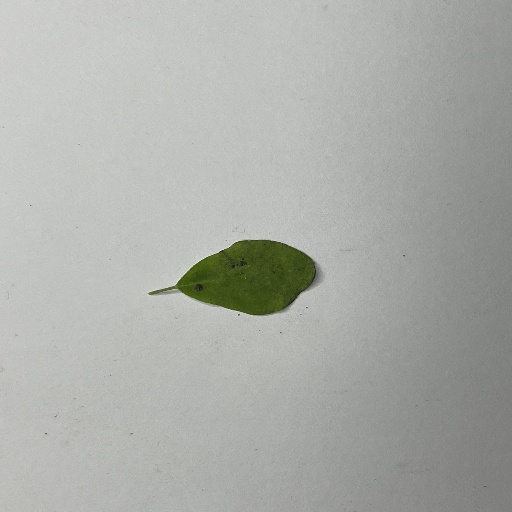
Species: Sojina
Leaf condition: Bacterial Spot